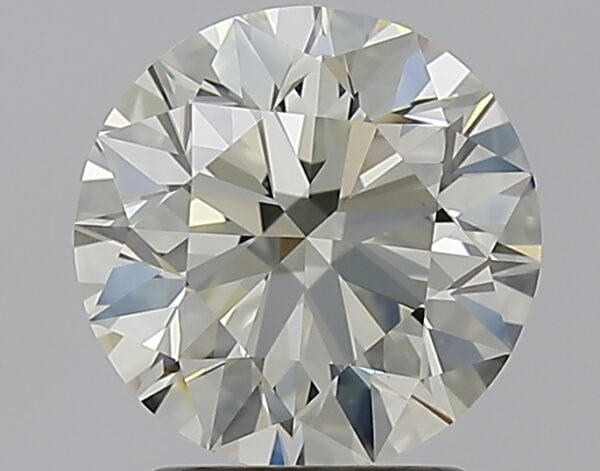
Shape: round
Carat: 2.07
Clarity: VS2
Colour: N
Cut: EX
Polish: EX
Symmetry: EX
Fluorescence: N
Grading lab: GIA
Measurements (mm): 8.08 x 8.12 x 5.06